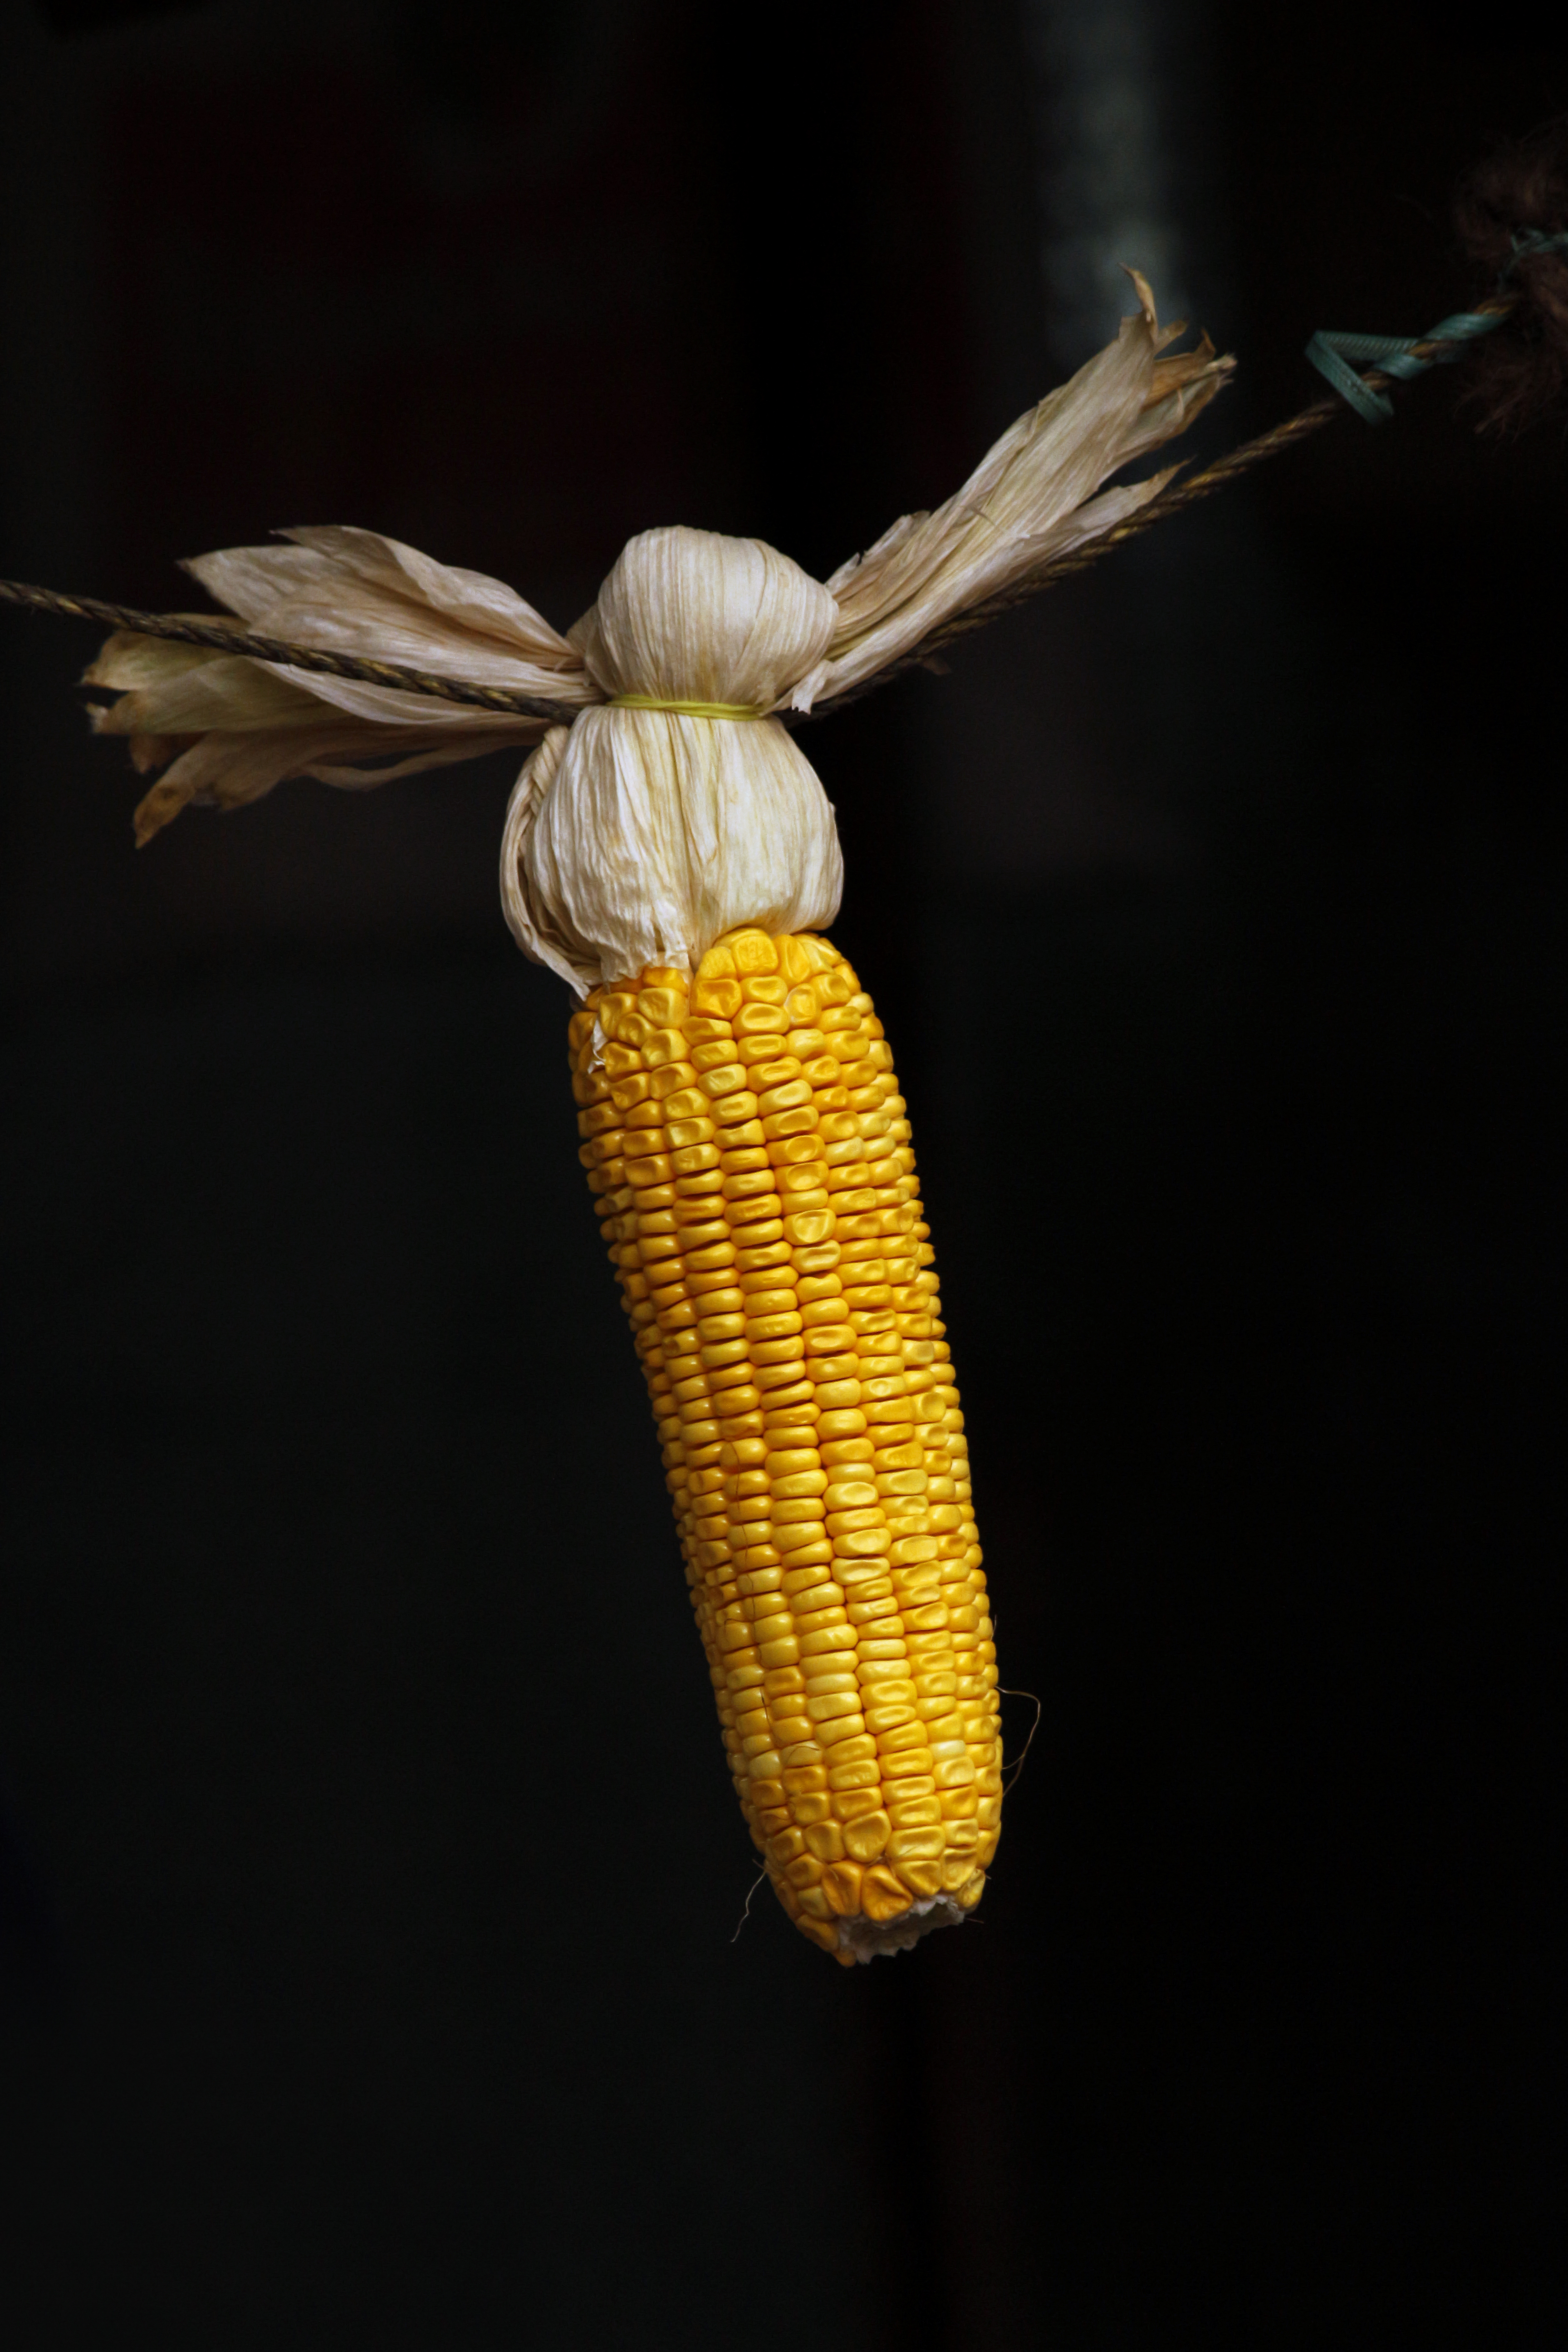
maize, grains, corn, food, yellow, seed, organic, healthy, natural, agriculture, nature, nutrition, vegetable, fresh, meal, dry, eat, popcorn, snack, hot, dish, fried, dark, macro photography, insect, close up, organism, corn on the cob, membrane winged insect, commodity, invertebrate